The Wendy Barrie Show

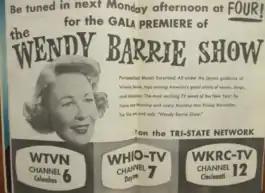
Advertisement for the Premier of "The Wendy Barrie Show" originating from WHIO-TV in Dayton and simulcast on WKRC-TV in Cincinnati and WTVN-TV (now WSYX) in Columbus, all in Ohio

In 1953, three television stations owned by Taft Broadcasting Company and Cox Communications formed the short-lived "Tri-State Network" to compete with entertainment programming produced by Crosley Broadcasting Corporation on Crosley television stations in the Cincinnati, Columbus, and Dayton, Ohio, broadcast markets. On January 11, 1954, a new "The Wendy Barrie Show" premiered from the studios of WHIO-TV in Dayton, simulcast on Taft Broadcasting's WKRC-TV in Cincinnati and WTVN-TV (now WSYX) in Columbus. Wendy Barrie's contract was terminated in October, 1954.